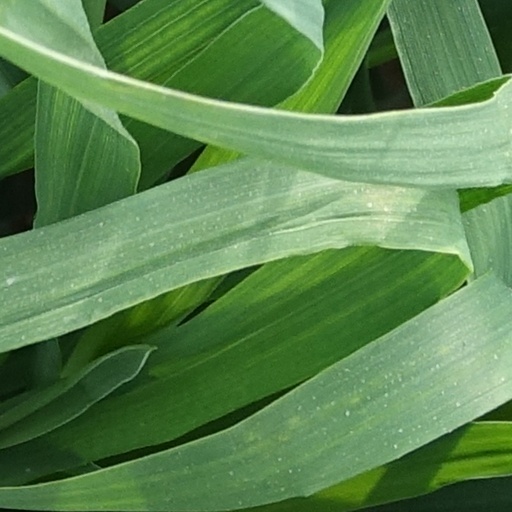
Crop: wheat